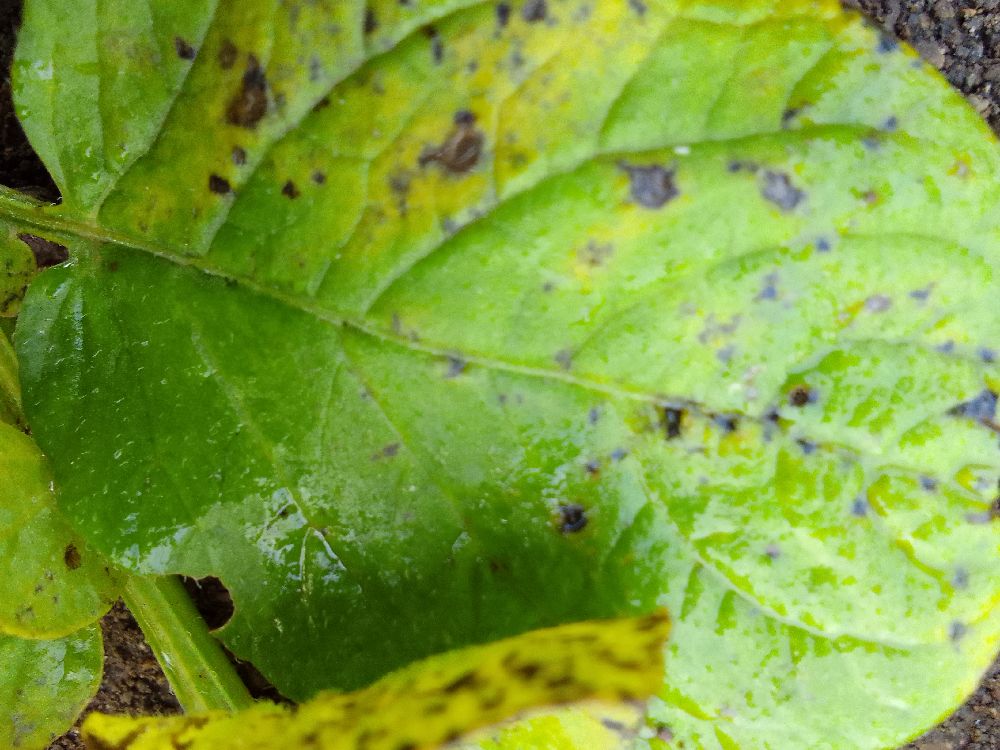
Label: Early blight